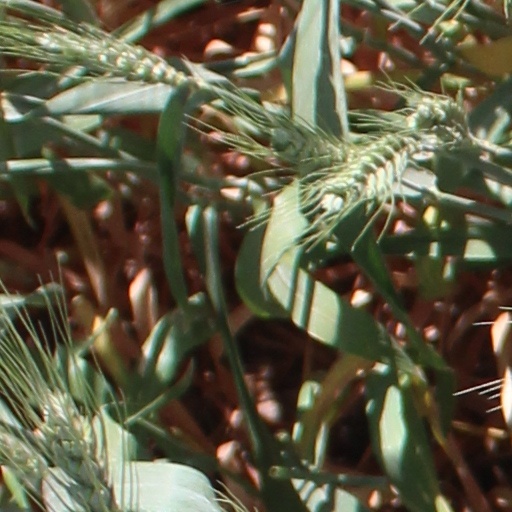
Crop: wheat